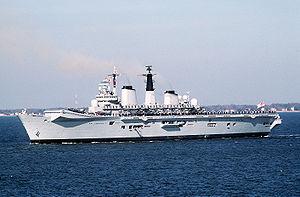
La classe Invincible est une classe de porte-avions légers britanniques en service dans la Royal Navy.